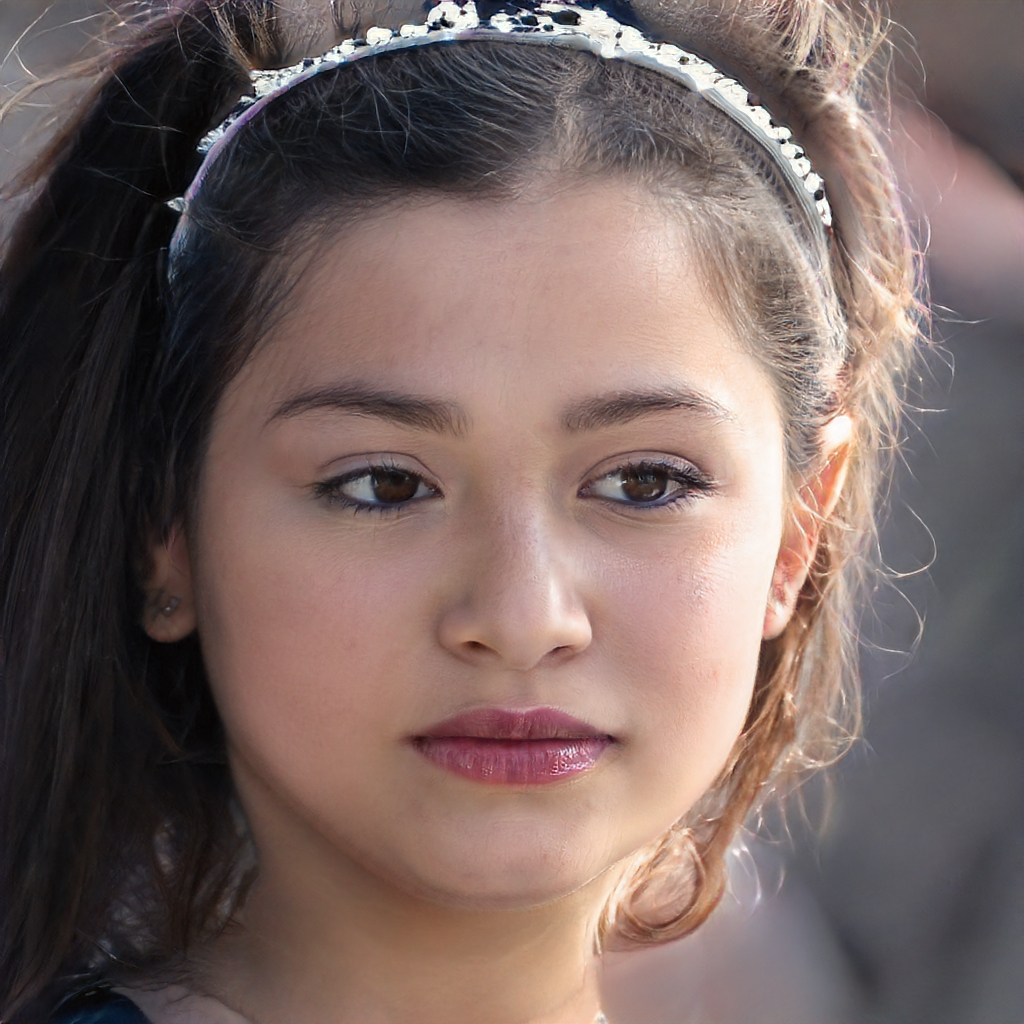
Label: Colored